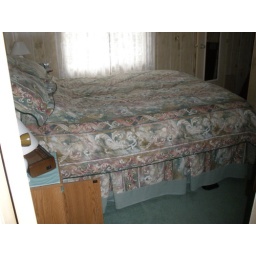
Queen bed in guest bedroom